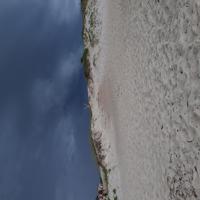
Weather: cloudy or overcast